Amalie Konsa

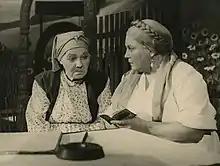
Amalie Konsa and acting in 1948

Konsa was born Amalie-Luise Konts in Raadi Parish (now, Tartu Parish) in 1873. She came from a large family and received only primary education at St. John's Church, Tartu.